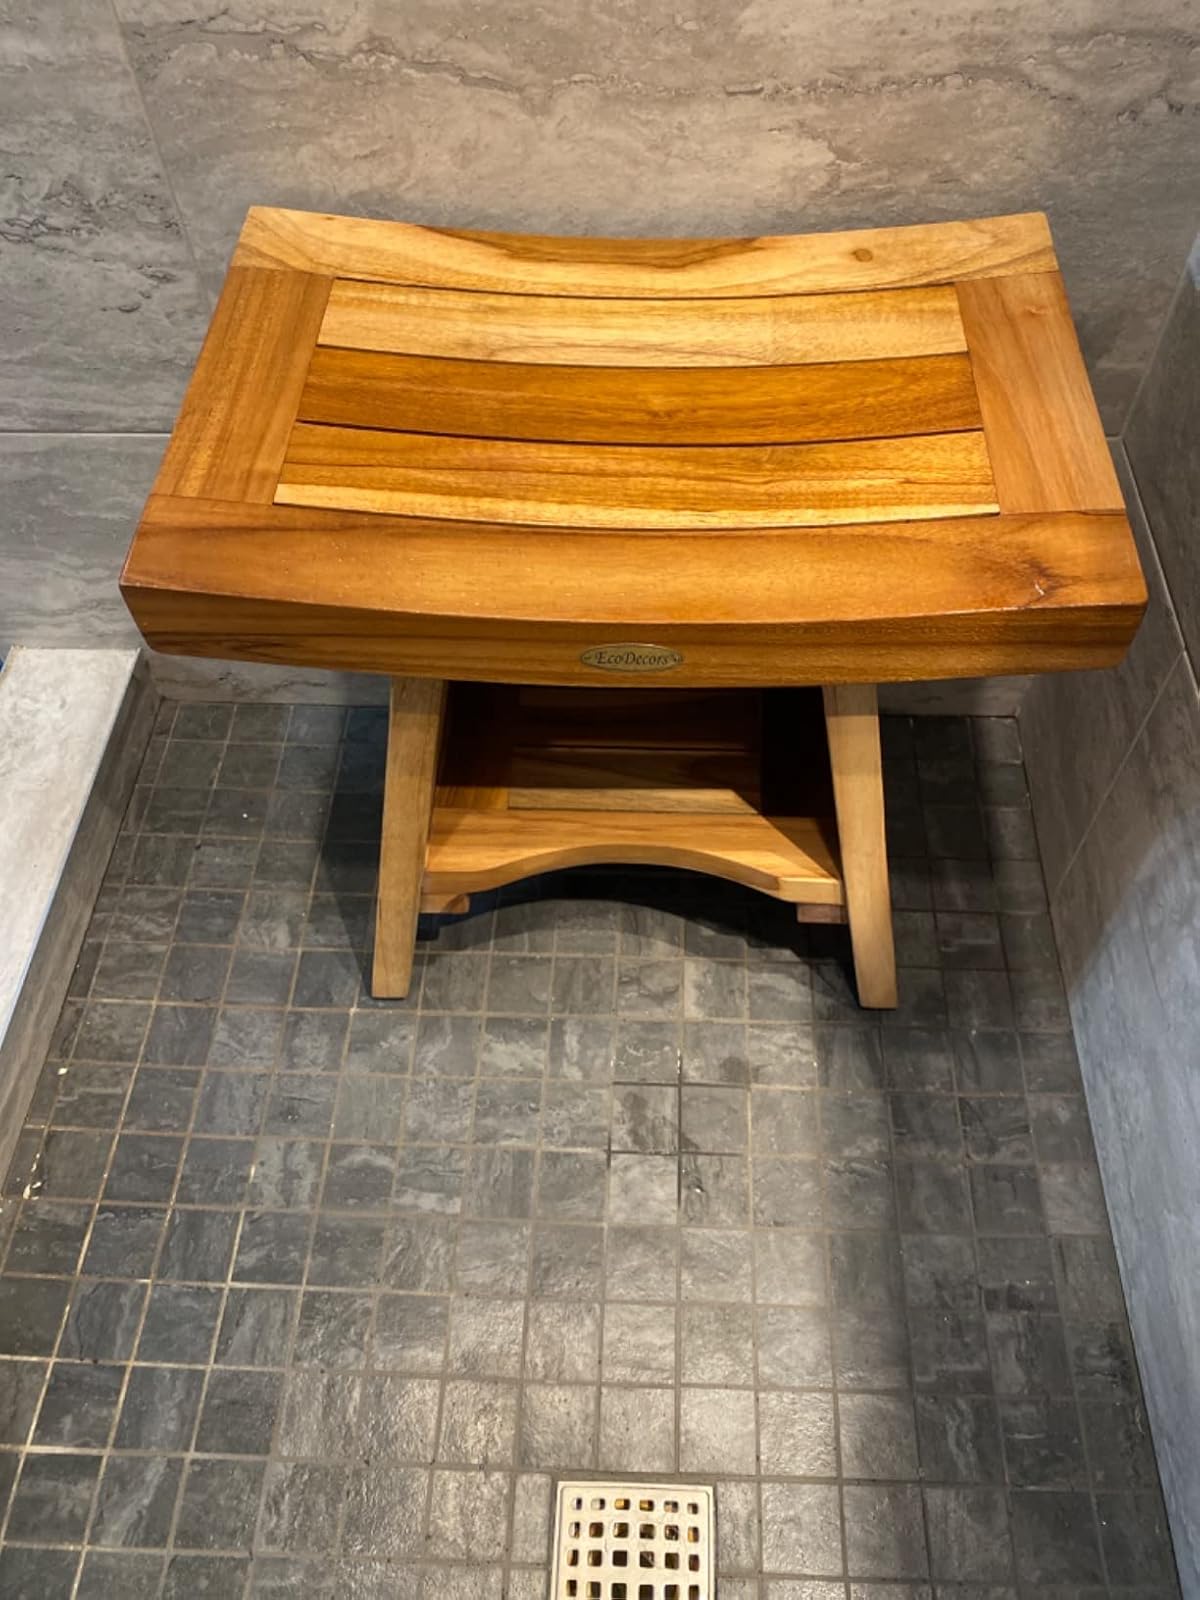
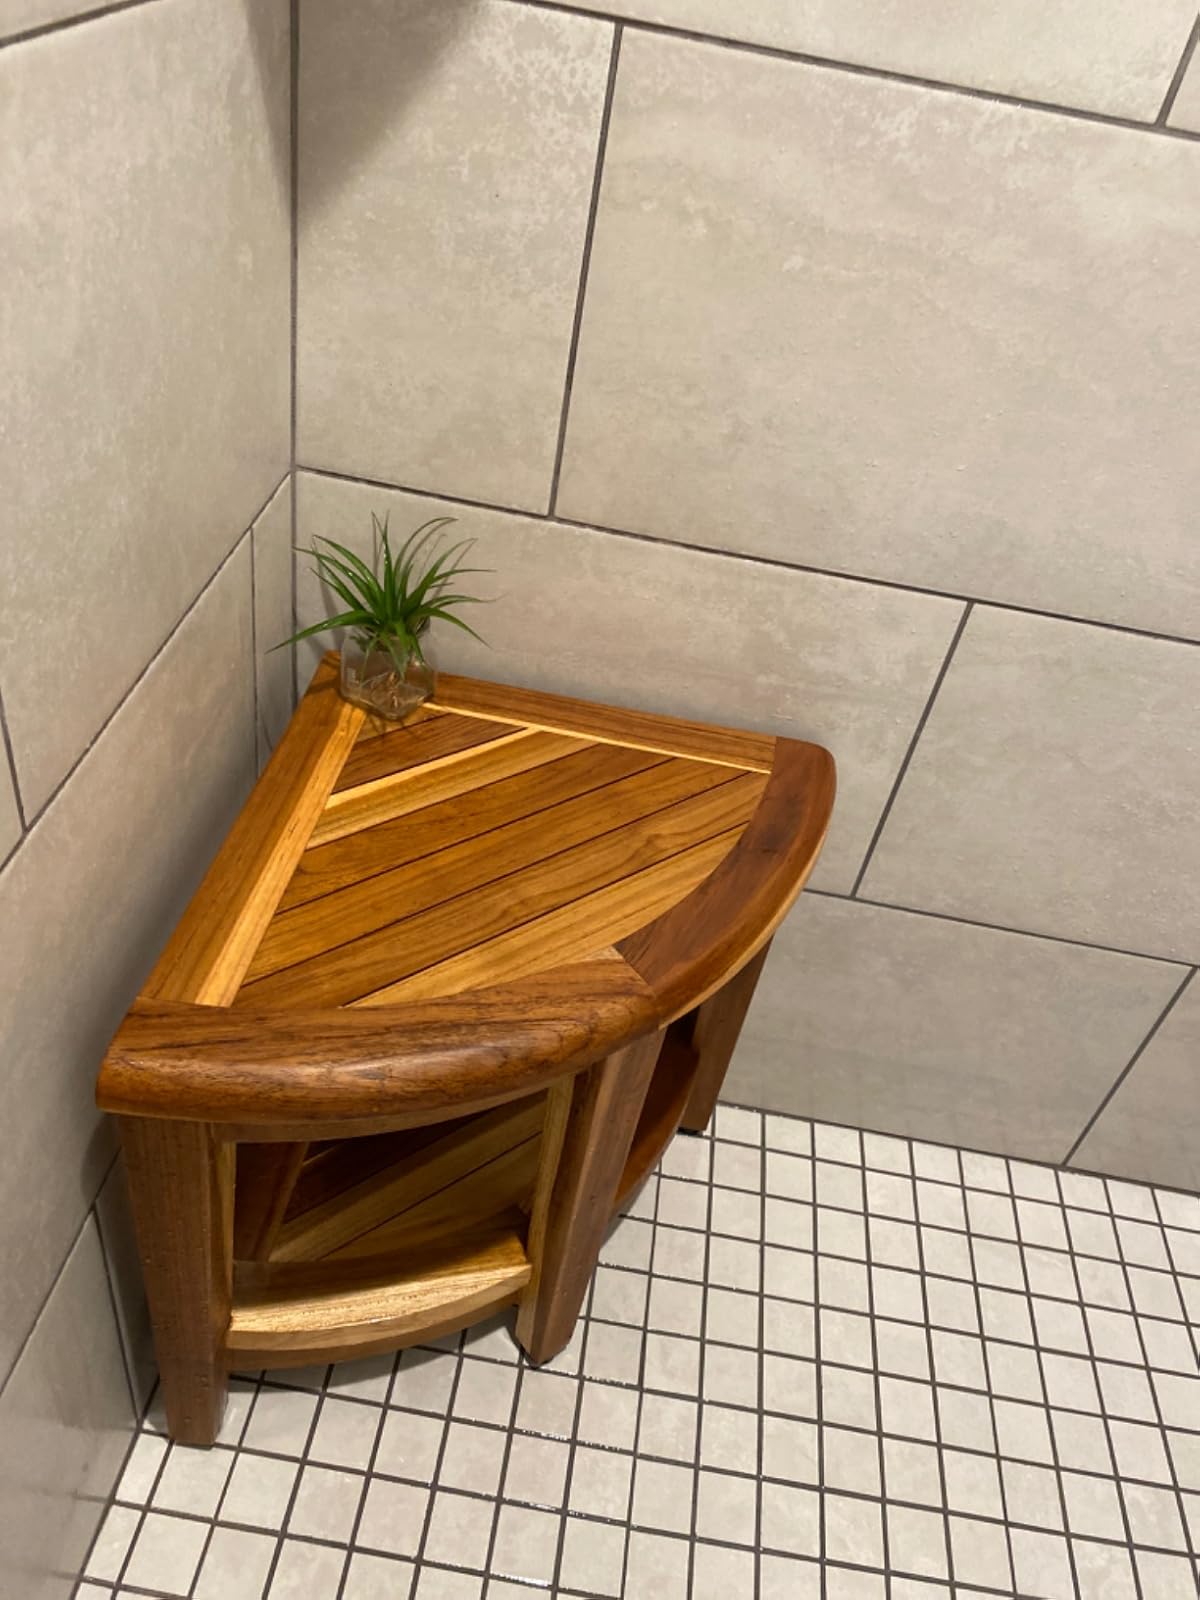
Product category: stool
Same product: no